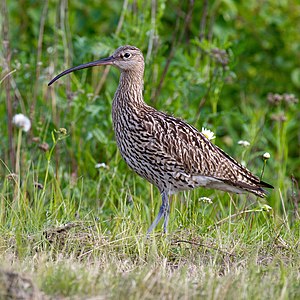
Numenius
Storspove Numenius arquata
Numenius er en slægt af vadefugle. Slægten omfatter 8 arter i verden, hvoraf småspove og storspove forekommer i Danmark. Navnet Numenius betyder 'nymåne', hvilket hentyder til at næbbets form minder om månen lige omkring tidspunktet for nymåne.